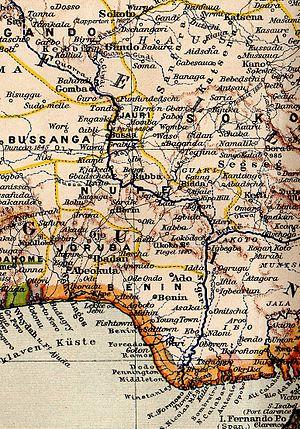
Cours du Niger méridional selon une carte allemande de 1889 (détail). ""Boussa"" souligné."
Boussa, ou Bussa, était la capitale du Borgou septentrional, au nord-ouest de l'actuel Nigéria. Elle constituait la limite de navigabilité du Niger, juste au-dessus des rapides. L'emplacement de la ville est désormais noyé sous le lac Kainji, créé en 1968 par la construction du barrage du même nom. La ville a été déplacée à l'endroit appelé aujourd'hui « New Bussa ».
Mungo Park, né le11 septembre 1771 à Fowlshiels et mort en 1806 à Boussa, est un explorateur écossais. Il est l'un des premiers occidentaux à explorer le fleuve Niger.